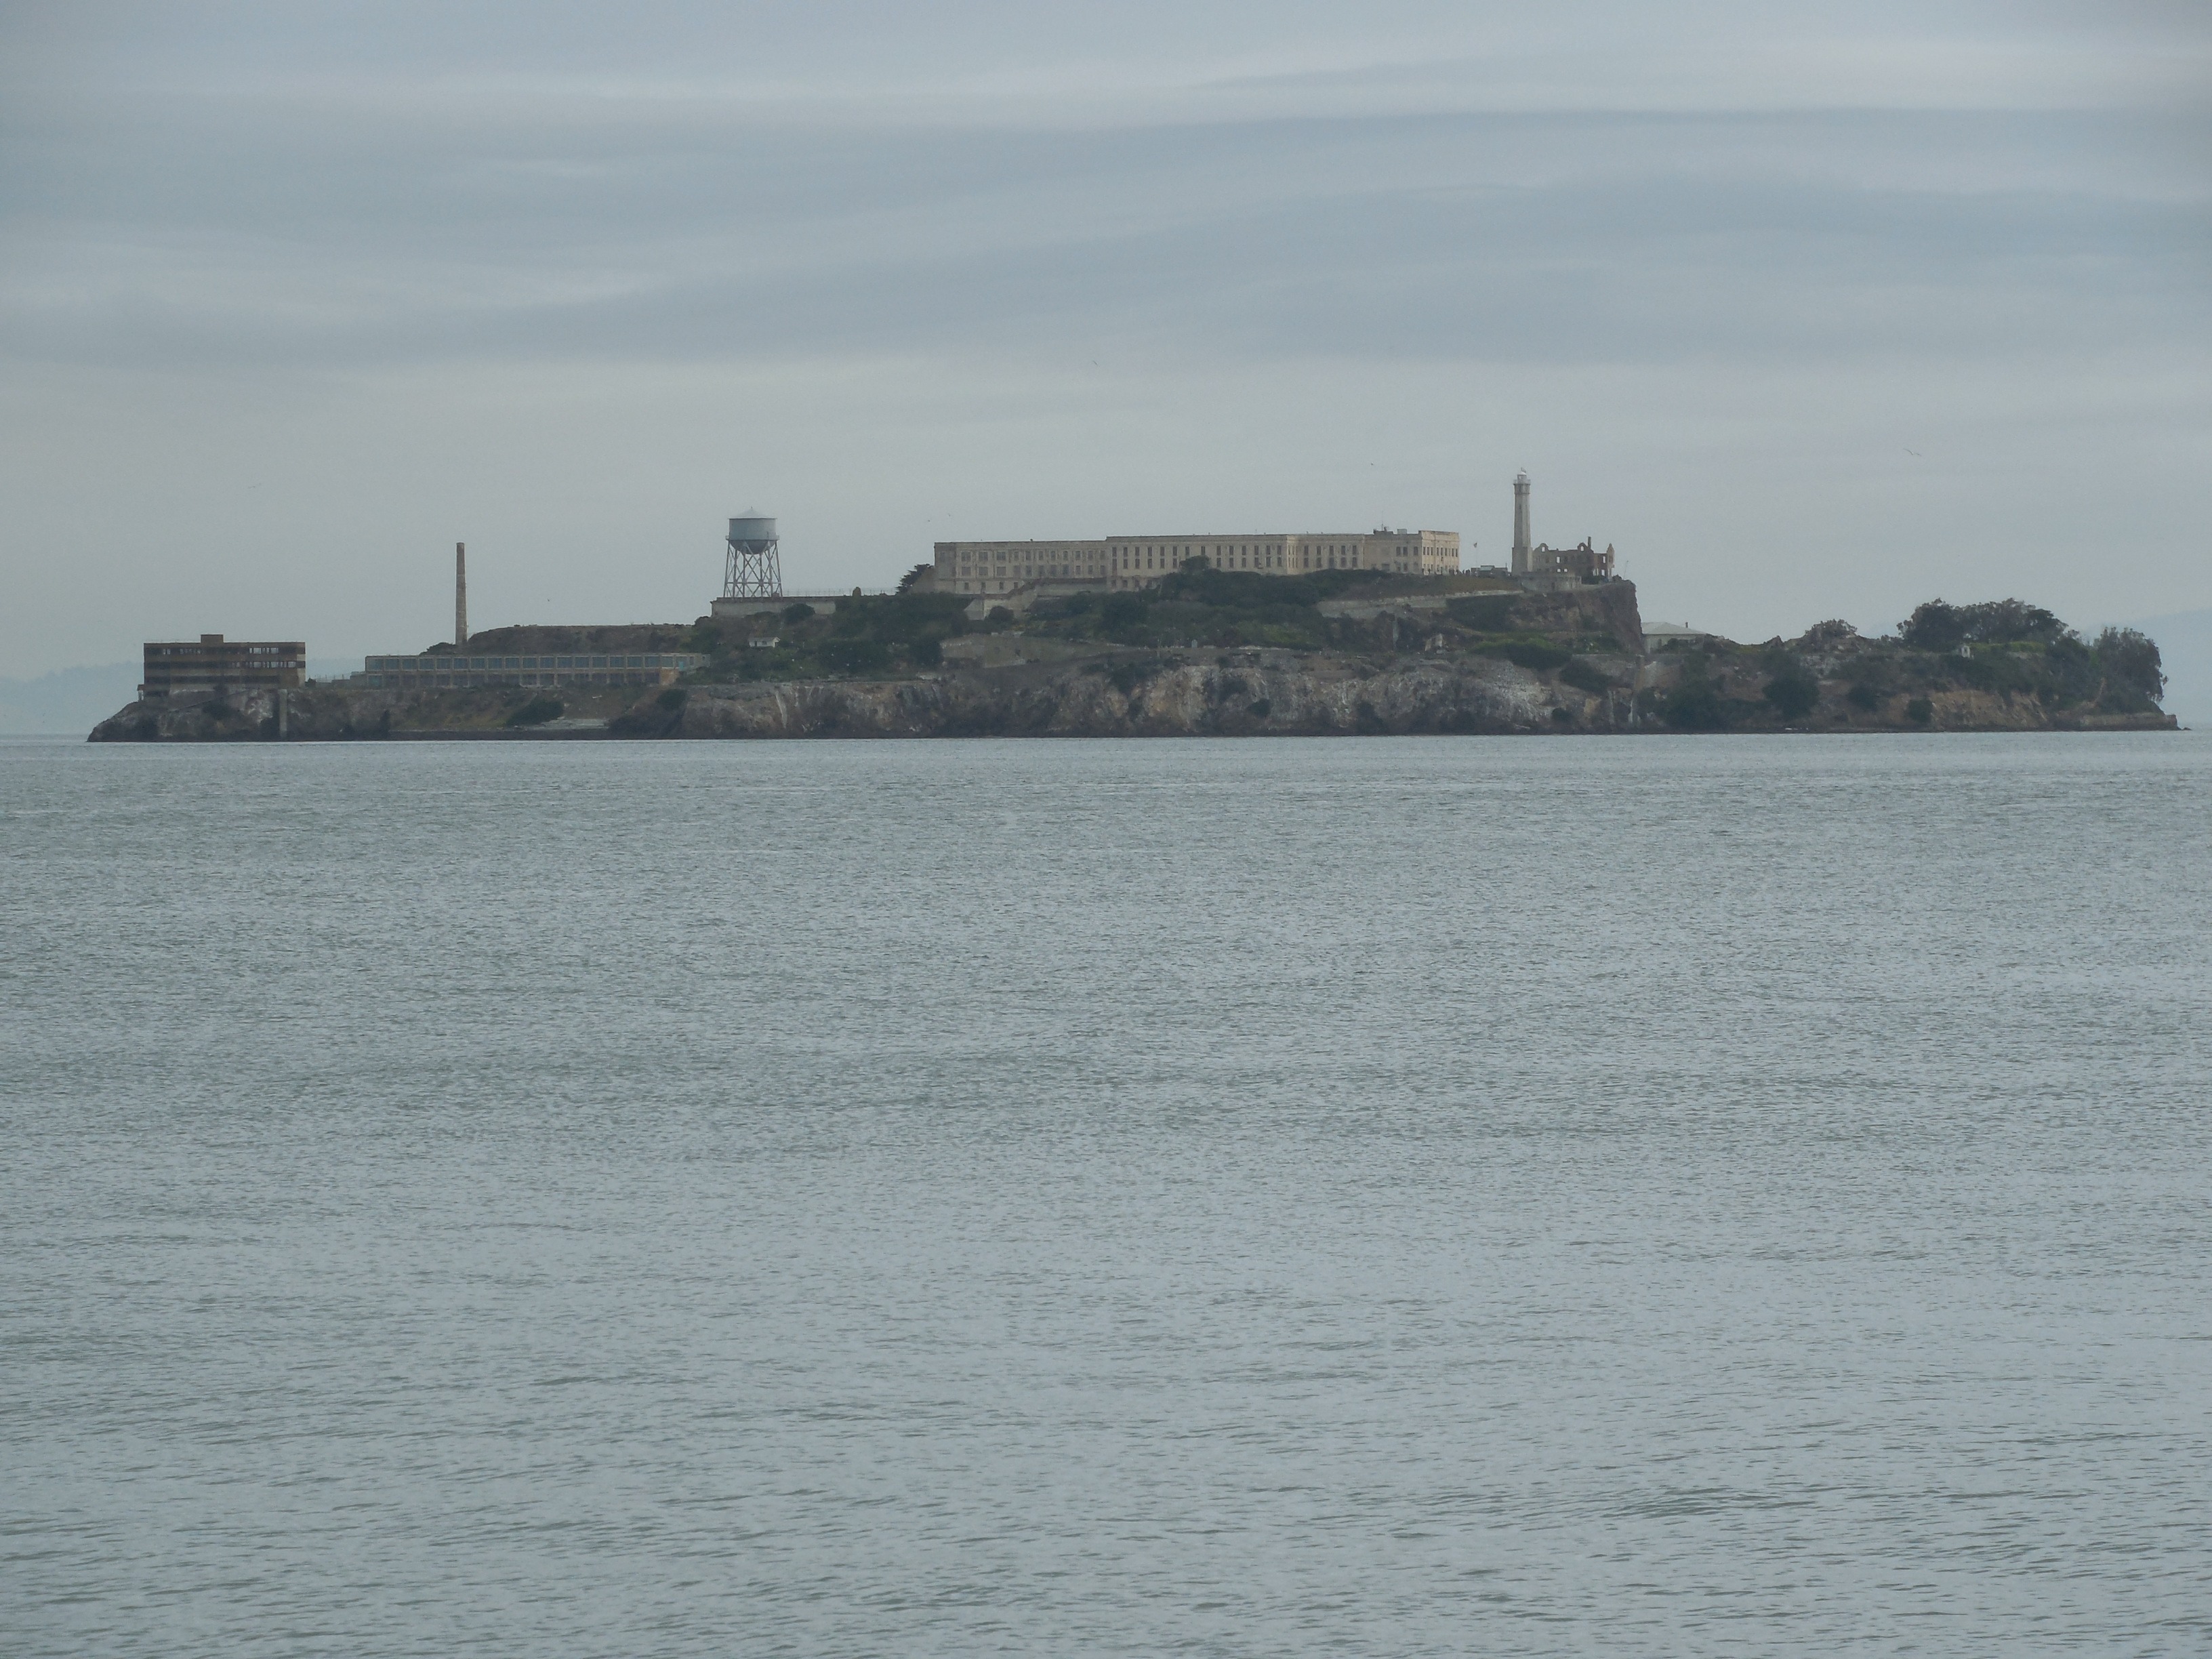
sea, coast, ocean, horizon, architecture, structure, building, old, city, river, ship, san francisco, vehicle, tower, bay, island, landmark, harbor, historic, tourism, terrain, california, cargo ship, waterway, ferry, san, design, prison, channel, jail, watercraft, francisco, breakwater, alcatraz, destination, aged, architecture design, penitentiary, the rock